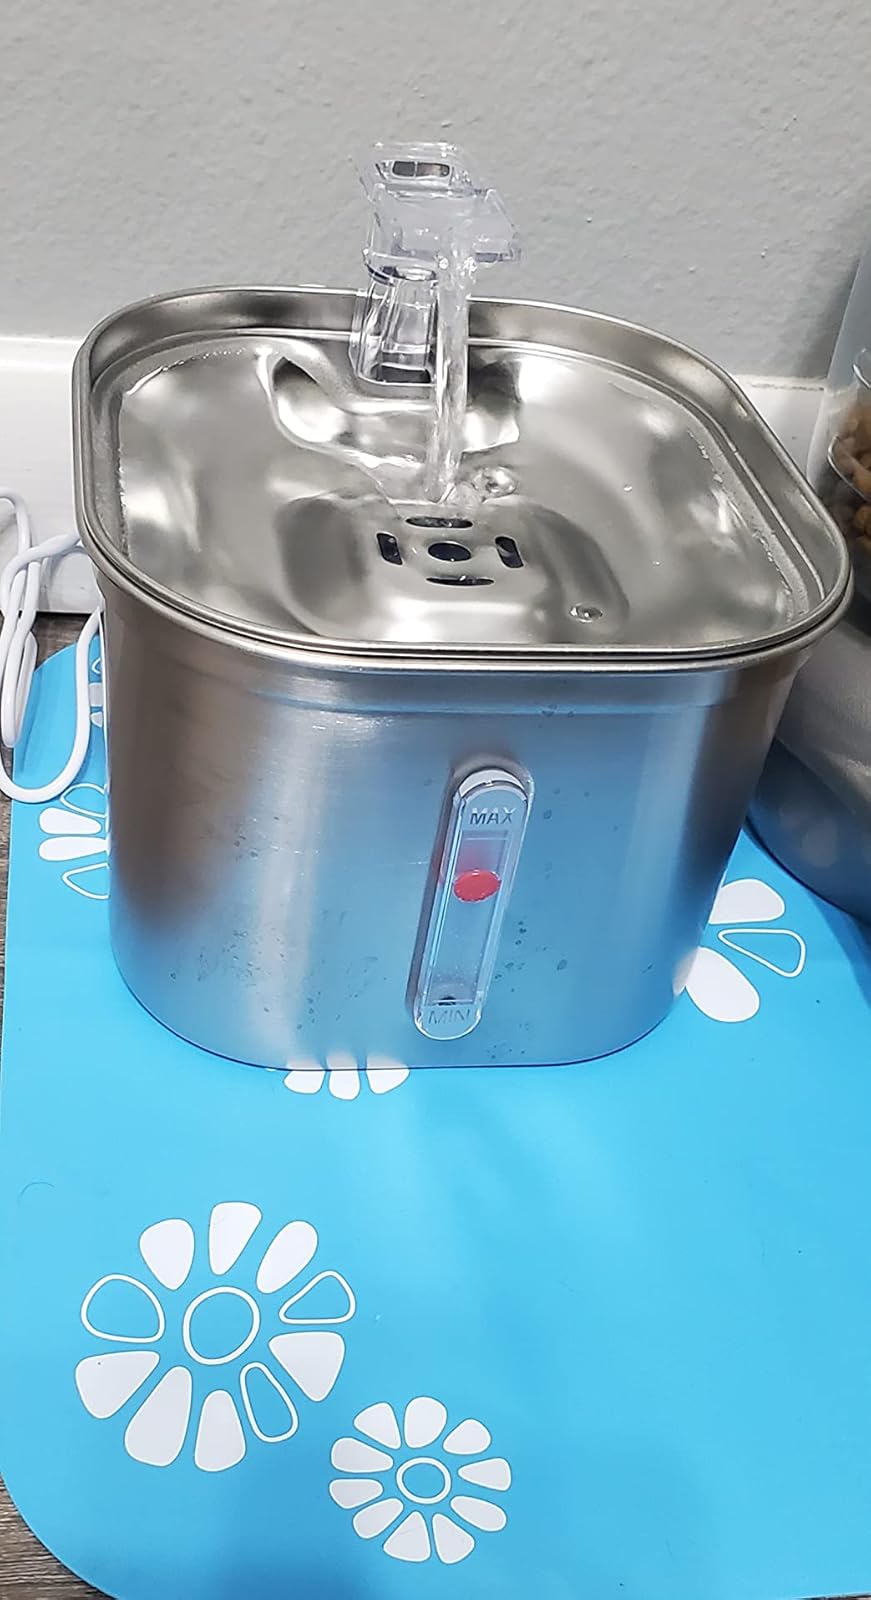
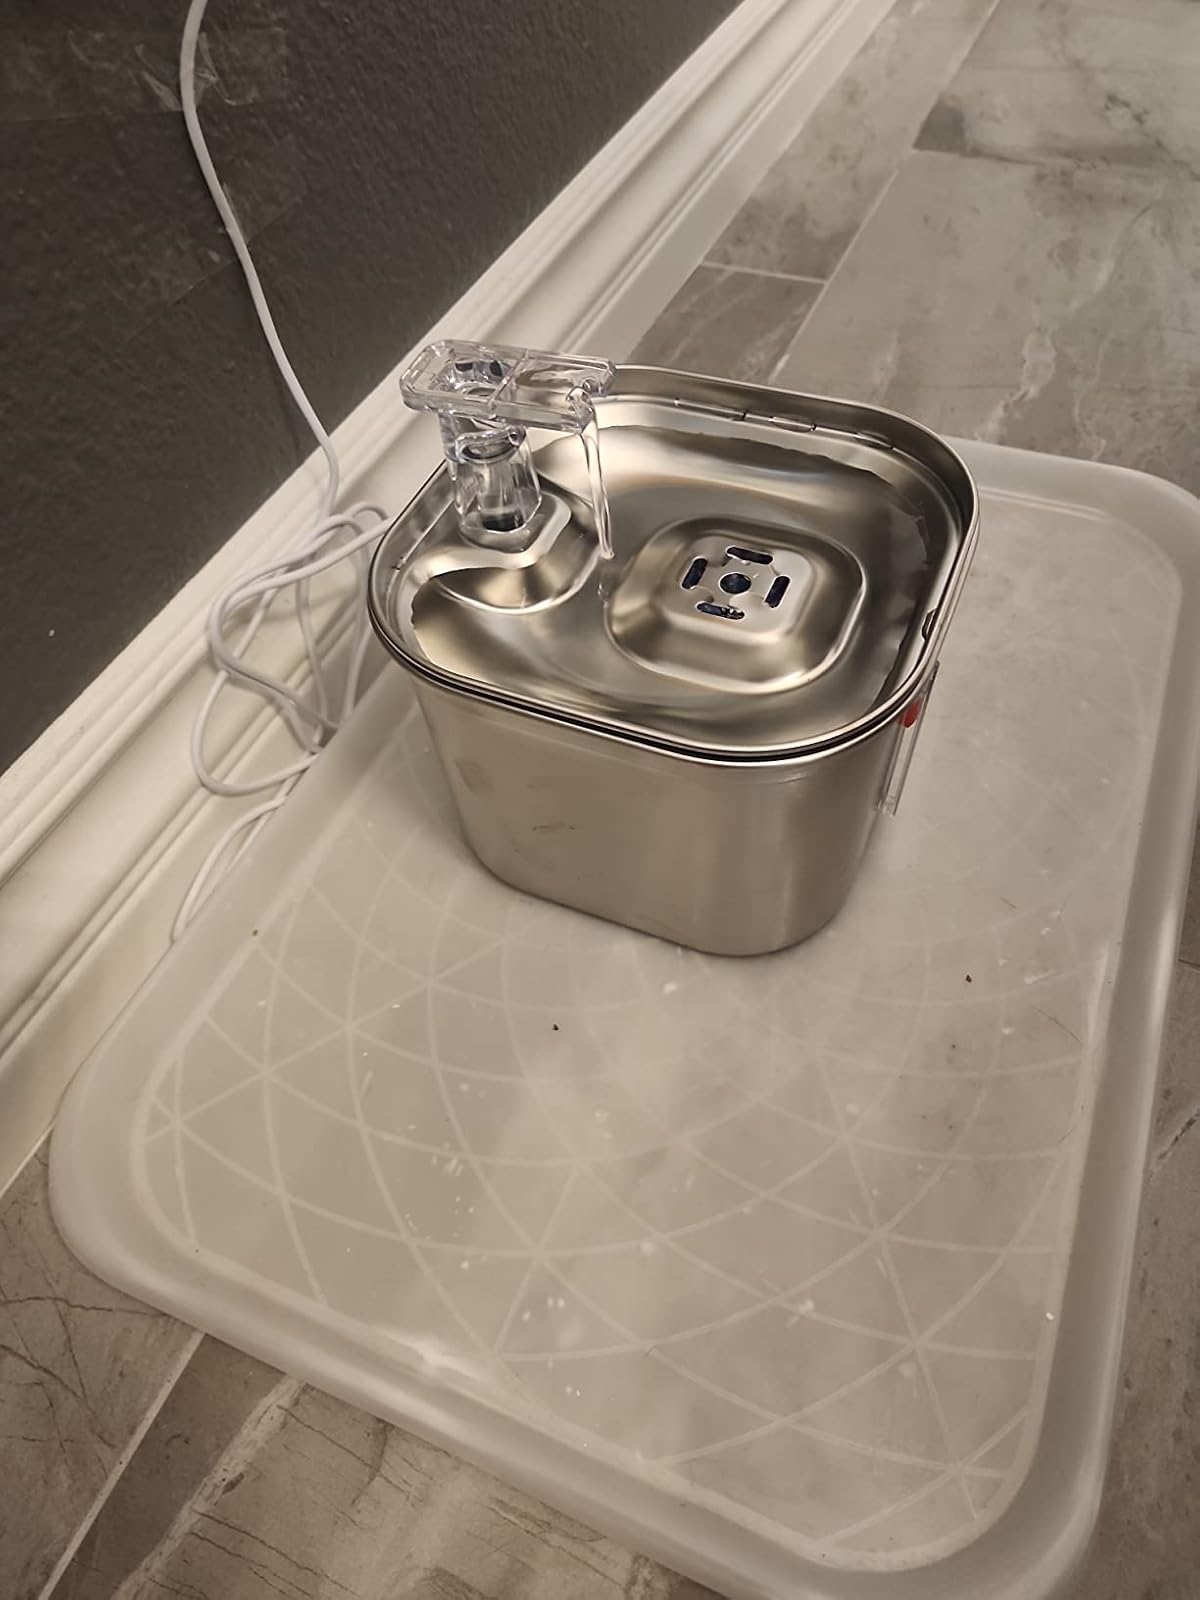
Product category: items_bowl
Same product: yes